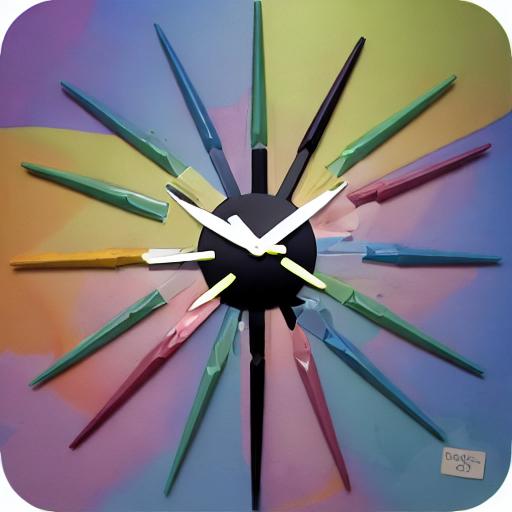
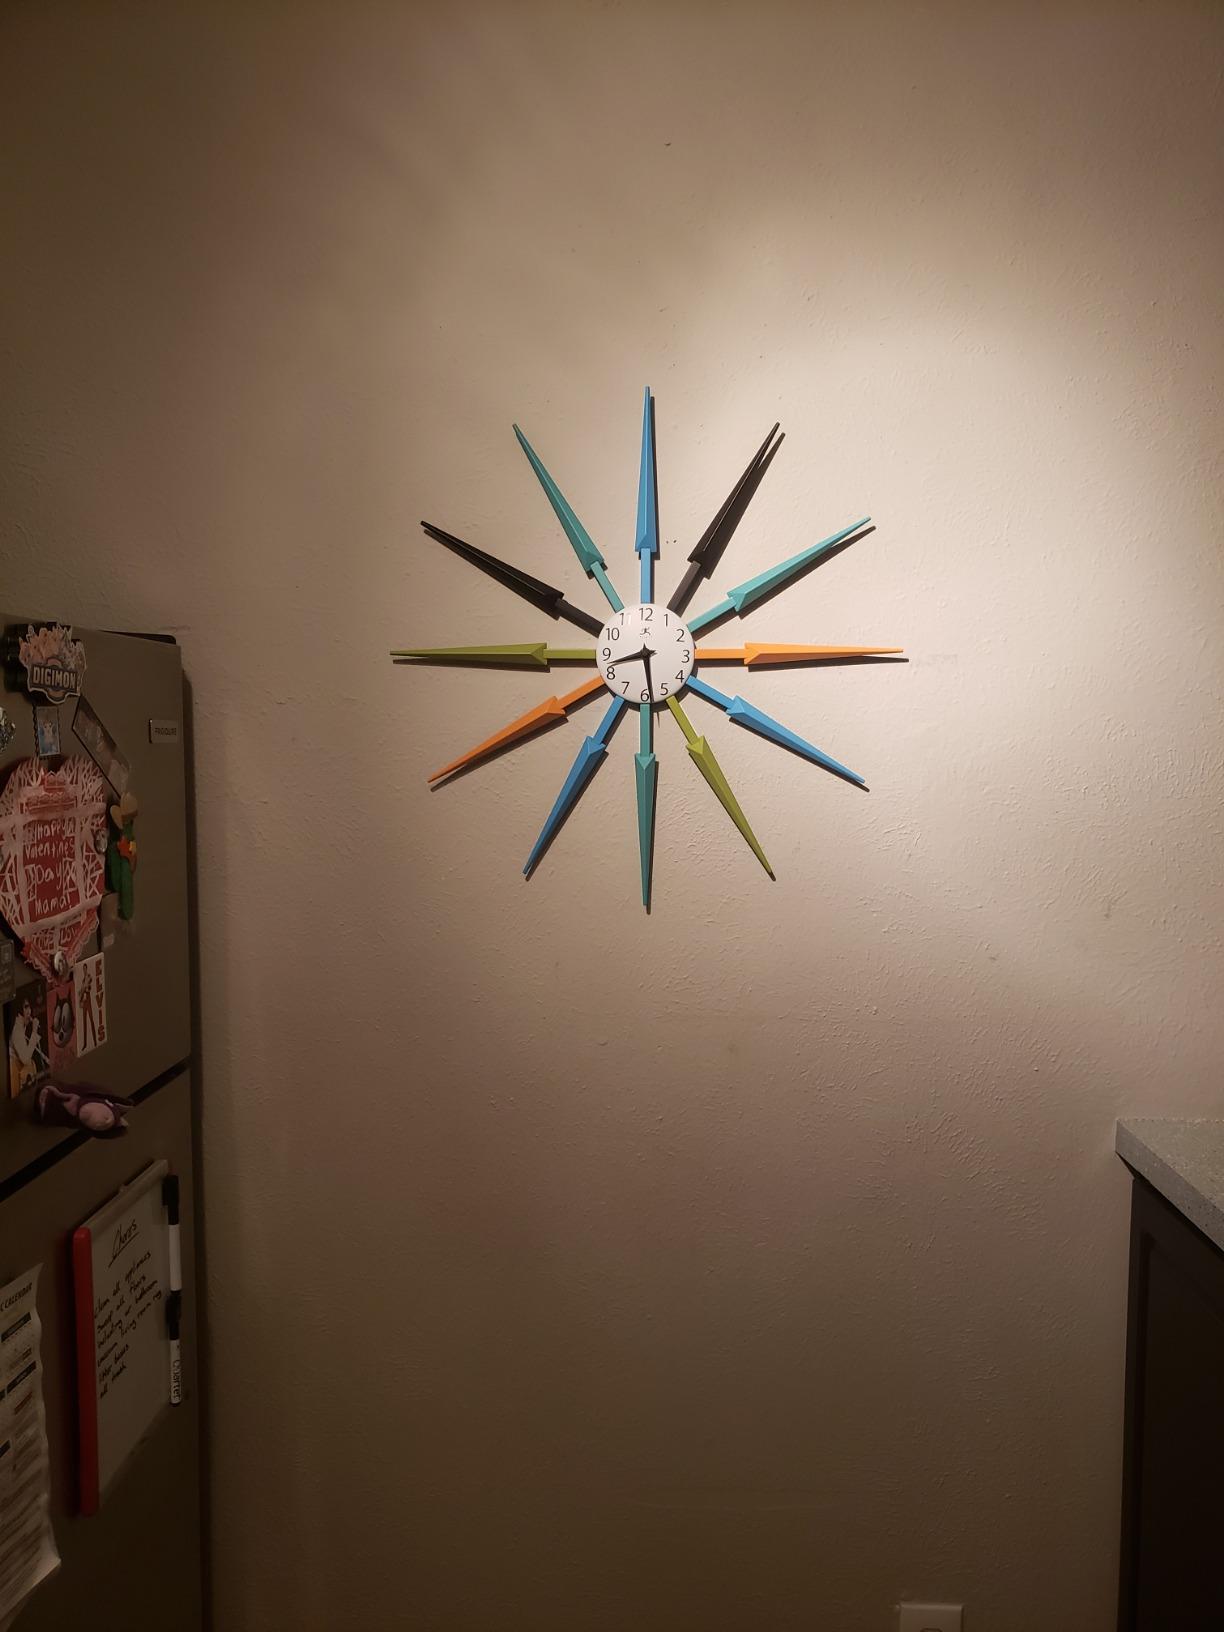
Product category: clock
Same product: no